Desert Fathers

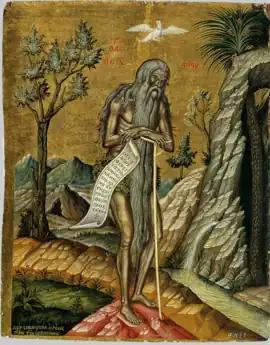
Fourth-century Desert Father from Ethiopia, Saint Onuphrius, lived in seclusion in the desert of Upper Egypt

Over time, the model of Anthony and other hermits attracted many followers, who lived alone in the desert or small groups. They chose a life of extreme asceticism, renouncing all the pleasures of the senses, rich food, baths, rest, and anything that made them comfortable. They instead focused on praying, singing psalms, fasting, giving alms to the needy, and preserving love and harmony with one another while keeping their thoughts and desires for God alone. Thousands joined them in the desert, mostly men but also a handful of women. Religious seekers also began going to the desert seeking advice and counsel from the early Desert Fathers. By the time of Anthony's death, there were so many men and women living in the desert that it was described as "a city" by Anthony's biographer.